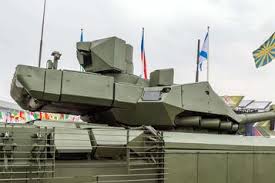
Label: T-14